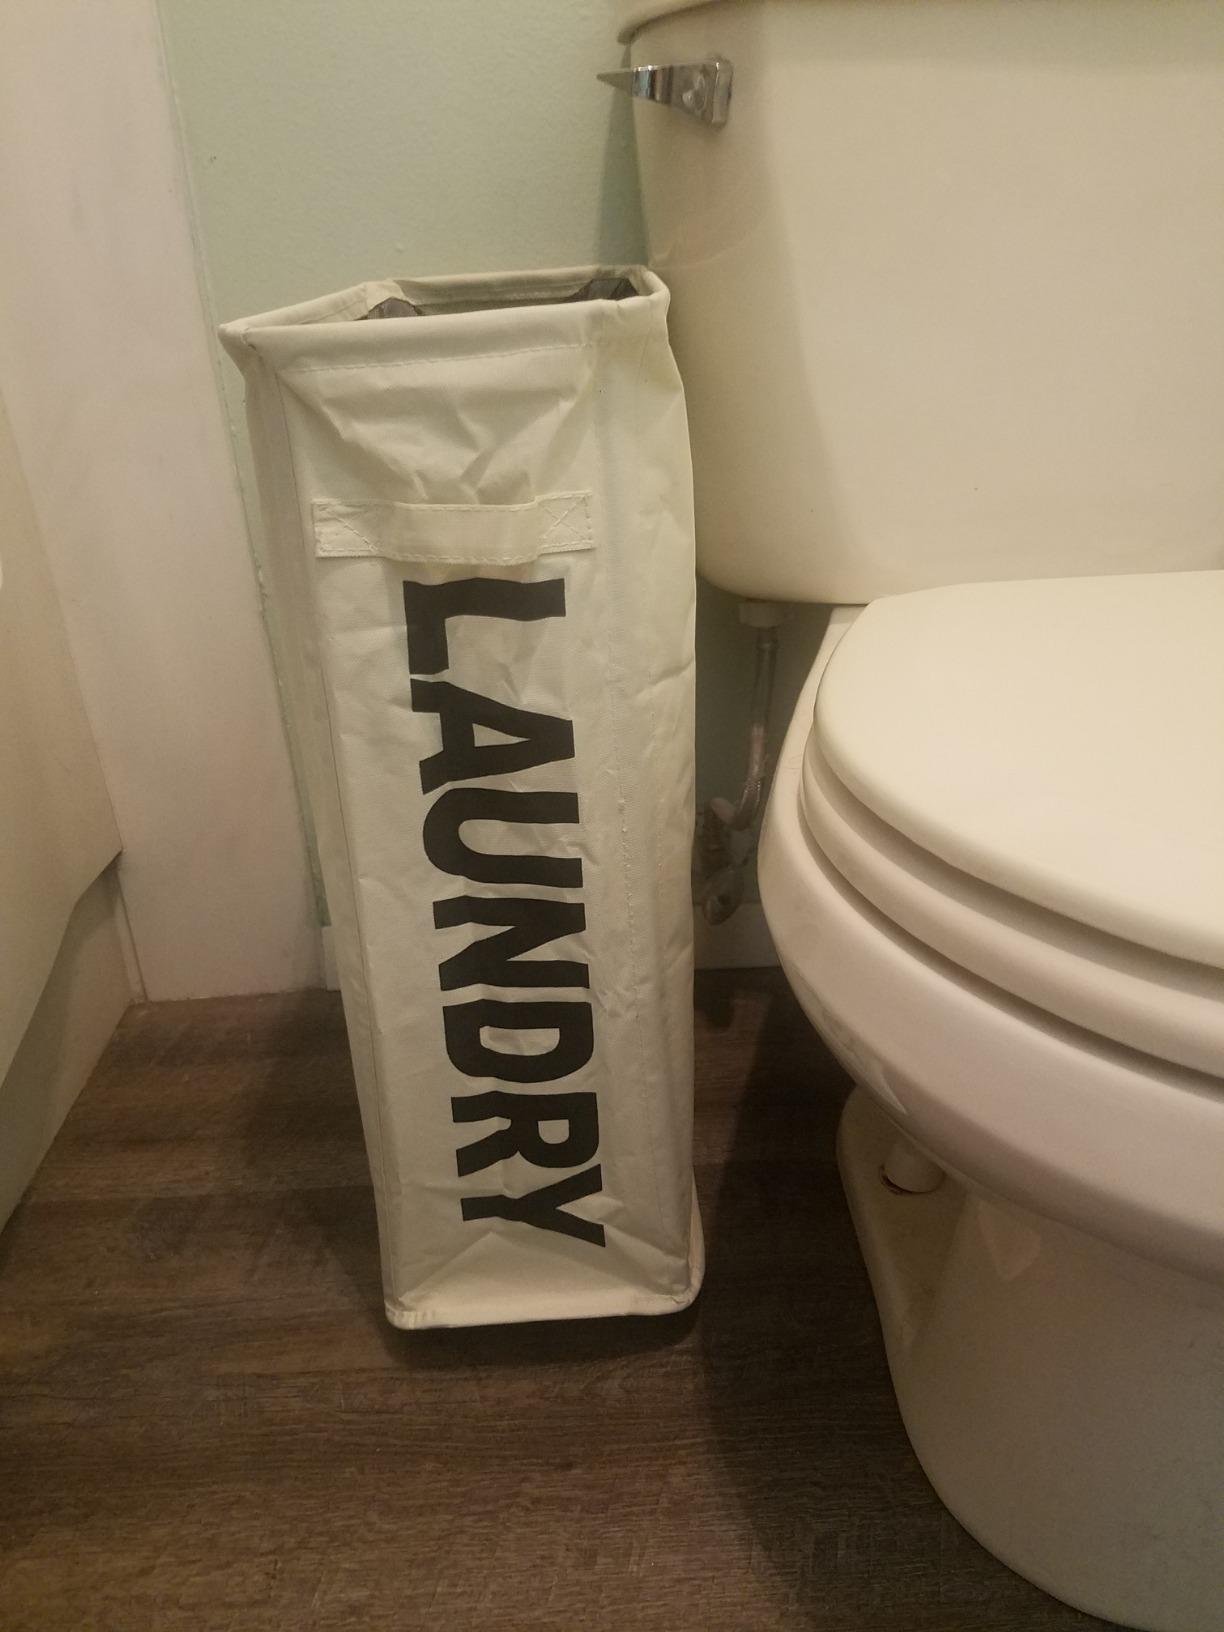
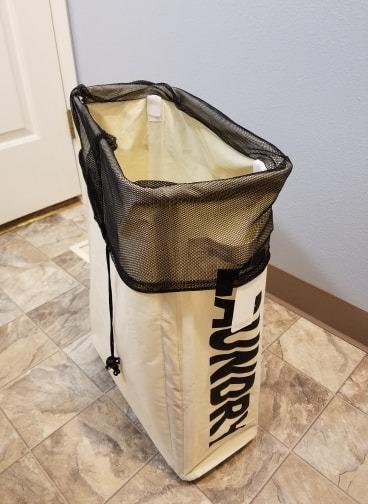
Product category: items_hamper
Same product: yes